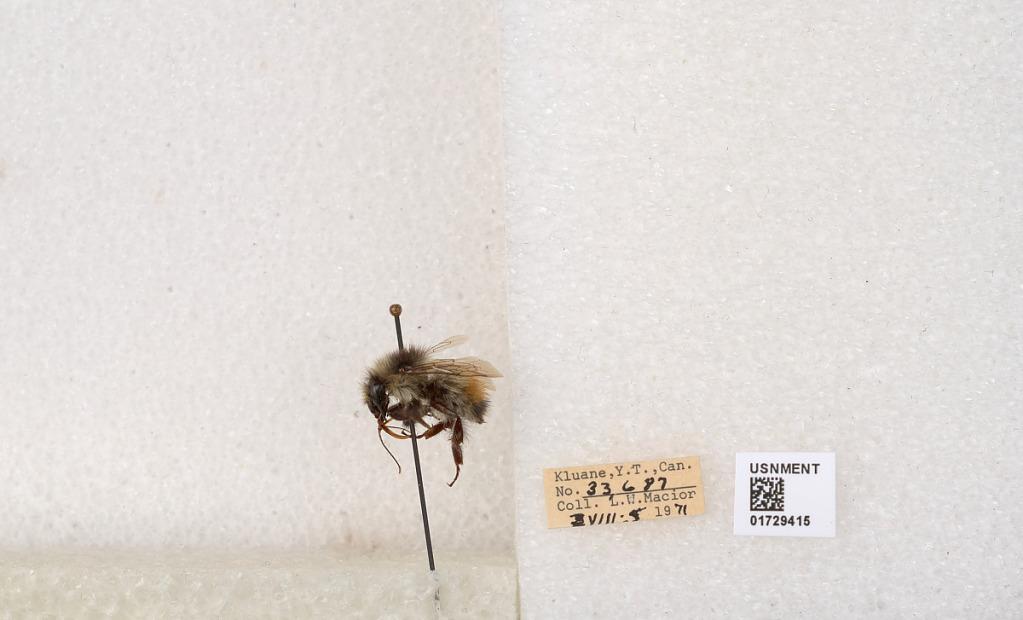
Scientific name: Bombus flavifrons Cresson
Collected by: L. Macior
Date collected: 1971-8-5
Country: Canada
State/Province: Yukon Territory
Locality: Kluane National Park and Reserve
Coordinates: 60.7493, -139.504